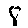
Label: 8